Loop (music)

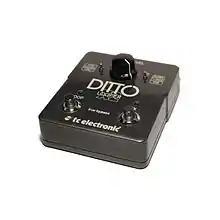
Ditto looper pedal

Since the 2010s, many musicians use digital hardware and software devices to create and modify loops, often in conjunction with various electronic musical effects. A loop can be created and triggered by a looper pedal, an effect pedal device that records the signal from a guitar or other audio source and then plays the recorded passage over and over again. A loop can be used by a one man band so that a single performer can have more musical accompaniment.